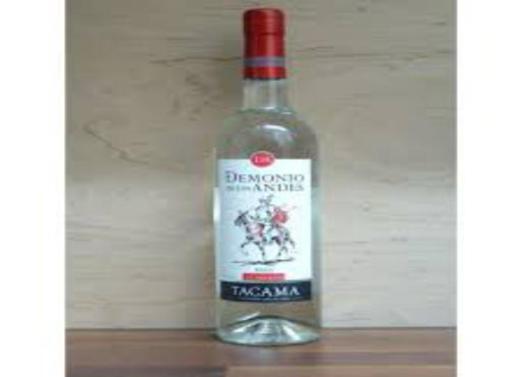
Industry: Food